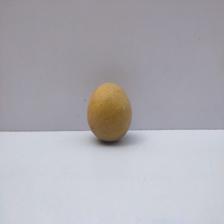
Size: Medium